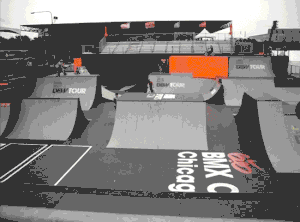
Le BMX est un sport extrême cycliste, physique, technique et spectaculaire. Il est divisé en deux catégories : la Race où les rideurs font la course, et le Freestyle où les rideurs font des figures. Les pratiquants de ce sport sont nommés pilotes, bicrosseurs, riders.